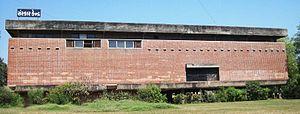
Sanskar Kendra est un musée situé à Ahmedabad en Inde. Projeté par l'architecte Le Corbusier en 1956, c'est un musée consacré aux cultures, à l'art, l'histoire et l'architecture de la ville. Le bâtiment est placé au carrefour du pont Sardar sur la rivière Sabarmati.